Target (1985 film)

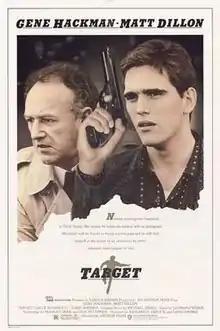
Film poster

Target is a 1985 American mystery thriller film directed by Arthur Penn and starring Matt Dillon and Gene Hackman. It was the last film distributed by Warner Bros. before ending the distribution deal with CBS and shutting down its film production arm.